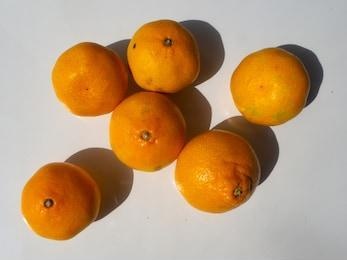
Label: mandarine